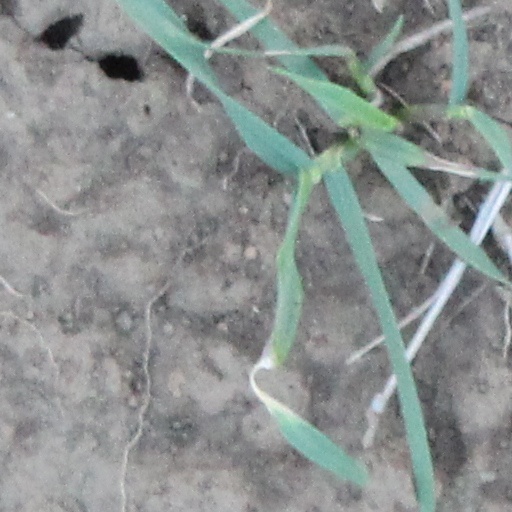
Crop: wheat